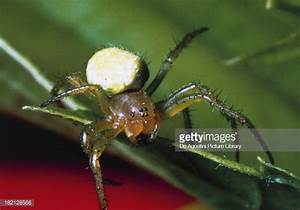
Label: spider